Massachusetts House of Representatives' 12th Plymouth district

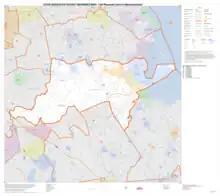
Map of Massachusetts House of Representatives' 12th Plymouth district, based on the 2010 United States census.

Massachusetts House of Representatives' 12th Plymouth district in the United States is one of 160 legislative districts included in the lower house of the Massachusetts General Court. It covers part of Plymouth County. Democrat Kathy LaNatra of Kingston has represented the district since 2019.